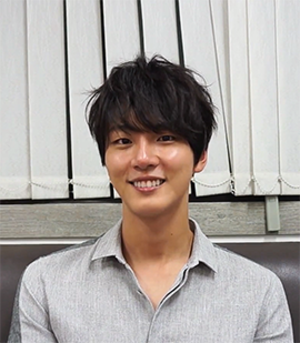
Yoon Dong-goo, connu sous son nom de scène Yoon Shi-yoon, né le 26 septembre 1986, est un acteur sud-coréen.